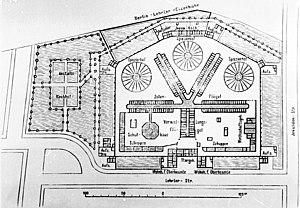
La prison de la Lehrter Strasse était une maison d'arrêt de l'actuel quartier de Moabit à Berlin, dans l’Arrondissement de Mitte. La construction de cette « prison-modèle prussienne de Moabit » fut entreprise dans les années 1840, sous le règne de Frédéric-Guillaume IV : elle passait alors pour un centre de détention ultra-moderne, dans la mesure où les détenus, contre la tradition, étaient enfermés dans des cellules individuelles.